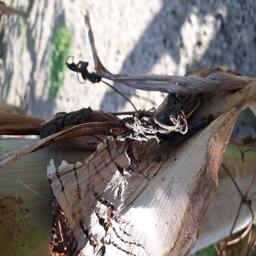
Label: BACTERIAL SOFT ROT